William Blomfield

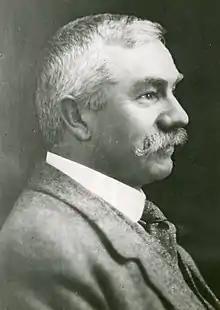
Blomfield in 1914

William Blomfield (1 April 1866 – 2 March 1938) was a New Zealand cartoonist and local politician. He was born in Auckland, New Zealand on 1 April 1866. Between 1914 and 1921 he was the second Mayor of Takapuna.